Yamhill River lock and dam

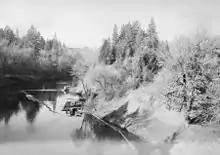

On September 24, 1900, the steamer "Bonita" (later renamed "Metlako"), became the first steamboat to transit the lock. From the formal opening to navigation on September 24, 1900 to the end of the fiscal year, on June 30, 1901, the lock was in operation for 202 days and closed, because of high water, for 78 days. There were 225 lockages. Total operating time was 67 hours and 32 minutes. Total registered tons transiting the locks was 38,967. The total freight carried was 1,742 tons. Total passengers carried were 2,010.